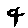
Label: 4